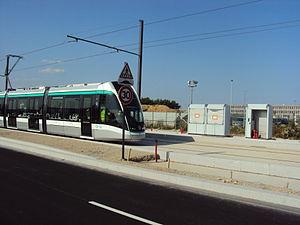
Les voies du T7 dans l'aéroport d'Orly
La ligne 7 du tramway d'Île-de-France, plus souvent simplement nommée T7, est une ligne exploitée par la Régie autonome des transports parisiens qui a été mise en service le 16 novembre 2013.
La liste des stations du tramway d'Île-de-France propose un aperçu des stations actuellement en service sur les lignes de tramway d'Île-de-France, en France. La première ligne a ouvert en 1992. L'ensemble des lignes, qui ne sont pas toutes en correspondance entre elles, comprend 204 stations, depuis le 14 décembre 2019, date d'extension de la ligne 4 du tramway d'Île-de-France.